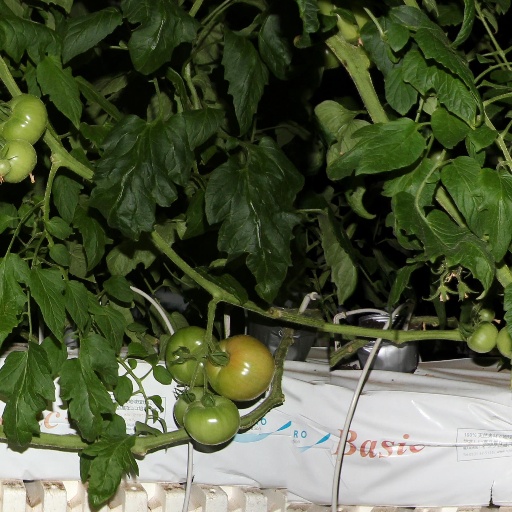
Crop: tomato